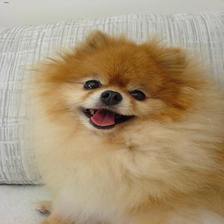
Species: dog
Breed: pomeranian